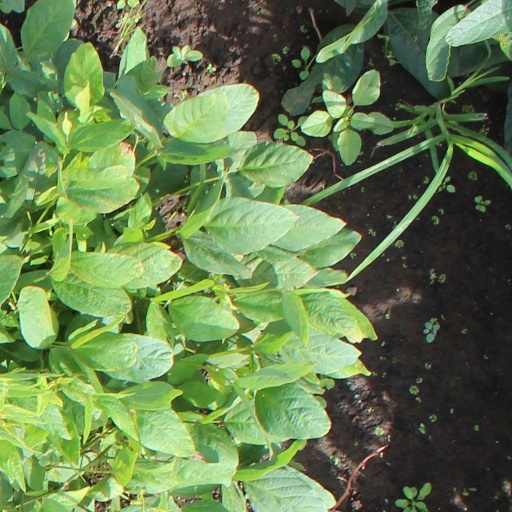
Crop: soybean